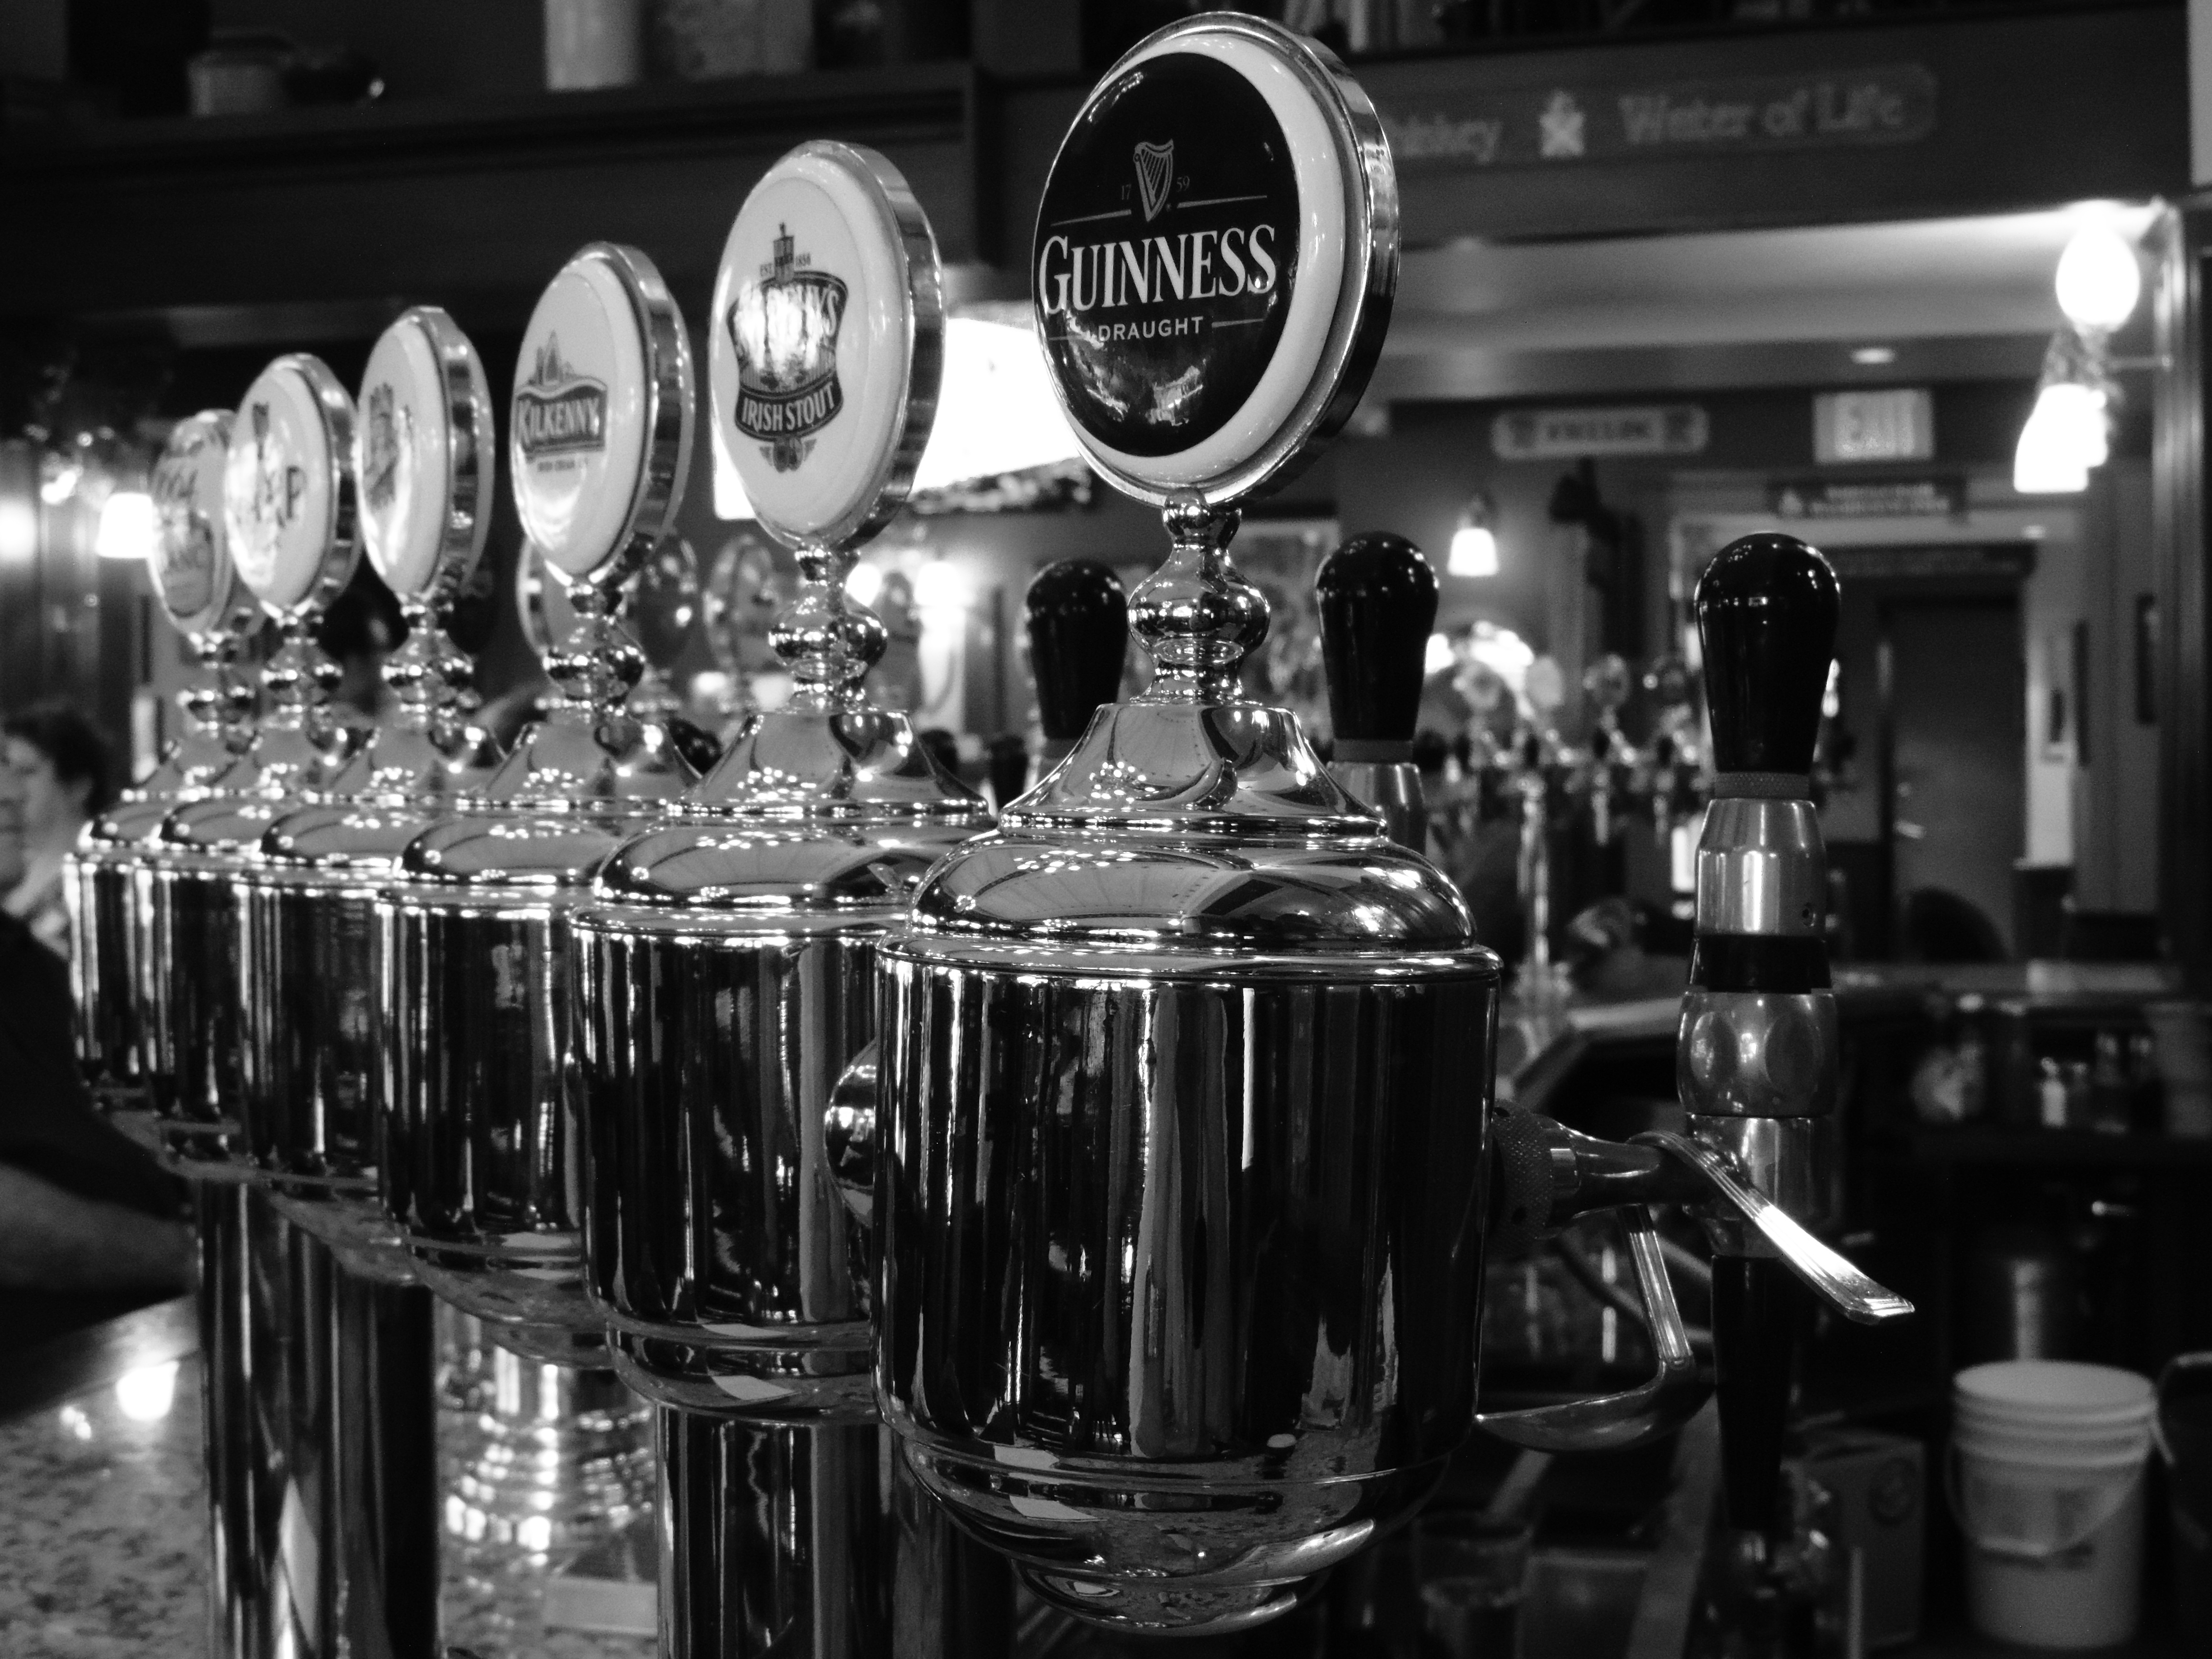
black and white, restaurant, bar, beverage, drink, nightlife, club, black, monochrome, drum, beer, alcohol, booze, faucet, drums, drummer, draught, pub, tavern, nightclub, pint, draft beer, beer tap, monochrome photography, skin head percussion instrument